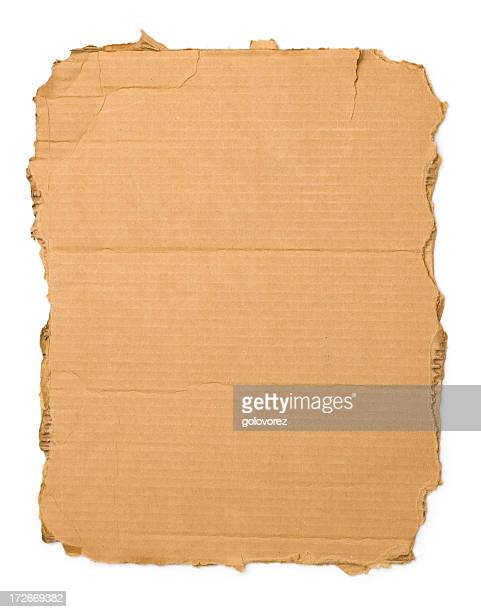
Label: cardboard